Dayot Upamecano

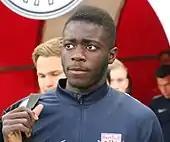
Upamecano with Red Bull Salzburg in 2016

After attracting the attention of a number of major European clubs, including Manchester United, Upamecano joined Red Bull Salzburg in July 2015 for a reported fee of €2.2 million. He was an unused substitute in Red Bull's UEFA Champions League game against Malmö FF on 29 July 2015. He made his professional debut for Red Bull's farm team, FC Liefering, two days later, in a 2–1 league win against St. Pölten. On 19 March 2016, he made his league debut with Red Bull Salzburg in a 2–1 win over SV Mattersburg.